Reprogramming

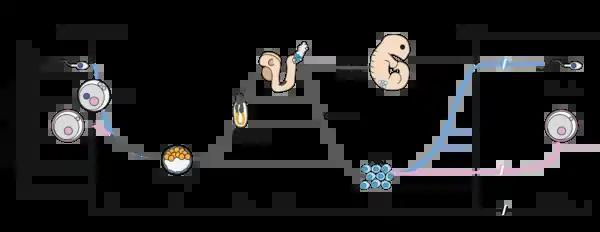
DNA methylation dynamic during mouse embryonic development

After fertilization some cells of the newly formed embryo migrate to the germinal ridge and will eventually become the germ cells (sperm and oocytes) of the next generation. Due to the phenomenon of genomic imprinting, maternal and paternal genomes are differentially marked and must be properly reprogrammed every time they pass through the germline. Therefore, during the process of gametogenesis the primordial germ cells must have their original biparental DNA methylation patterns erased and re-established based on the sex of the transmitting parent.